Kip Carpenter

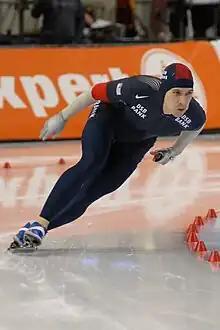
Carpenter in 2007

: ""Kip Carpenter" was also a nickname of Richard Carpenter (screenwriter)"